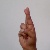
The image shows a hand gesture representing the letter 'R' in Indian Sign Language.